MYBYK

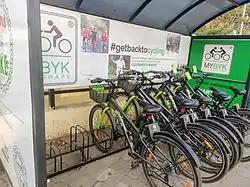
MYBYK Station at Kankaria Lake BRTS

MYBYK is a public bicycle-sharing system in India.